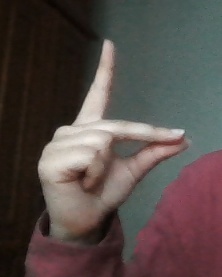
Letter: ta